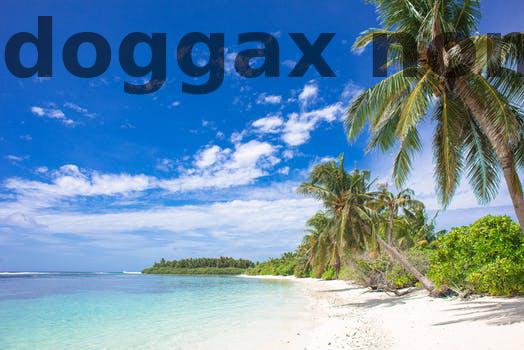
Label: Watermark